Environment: real
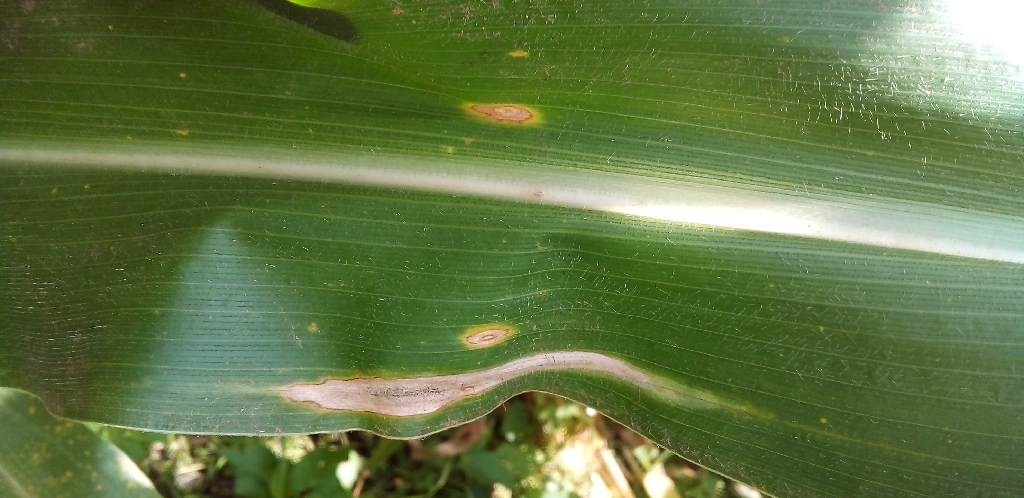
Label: northern_corn_leaf_blight